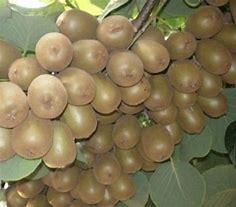
Label: Kiwi